Louisiana Creole people

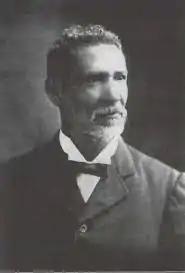

In the early 19th century, floods of Creole refugees fled Saint-Domingue and poured into New Orleans with more than half of the refugee population of Saint-Domingue settling in Louisiana. Thousands of refugees, both white and Creole of color, arrived in New Orleans, sometimes bringing slaves with them. While Governor Claiborne and other Anglo-American officials wanted to keep out additional free black men, Louisiana Creoles wanted to increase the French-speaking Creole population. As more refugees entered, those who had first gone to Cuba also arrived. Officials in Cuba deported many of these refugees in retaliation for Bonapartist schemes in Spain.